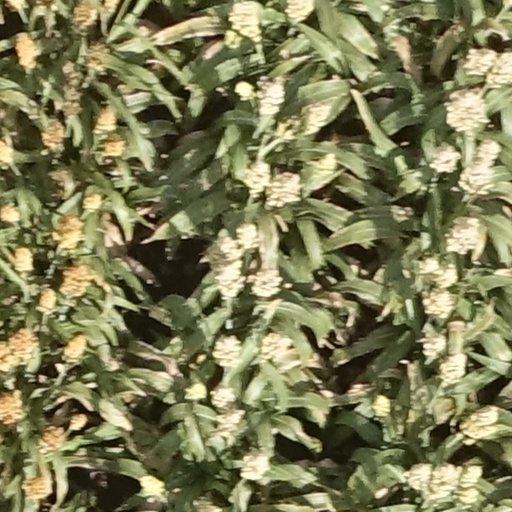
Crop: sorghum